Johann Valentin Görner

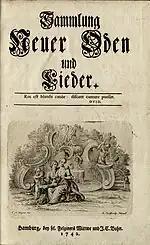
Title page of "Sammlung Neuer Oden und Lieder" (1742)

He was born in Penig, the brother of organist Johann Gottlieb Görner. He died, aged 60, in Hamburg.